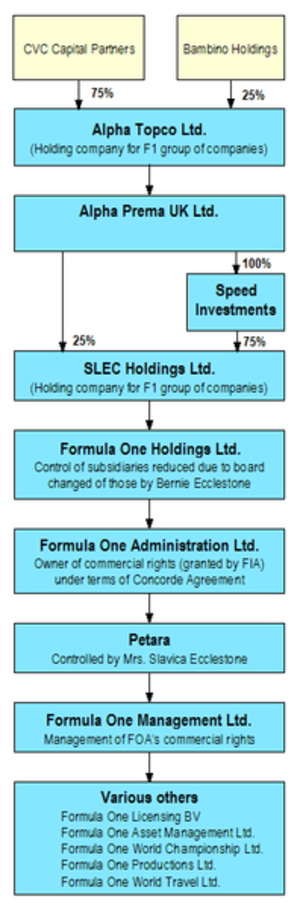
Formula One Group est un ensemble d'entités chargées par la FIA de la promotion, de la diffusion et du management des épreuves de Formule 1 dans le monde depuis 1987.